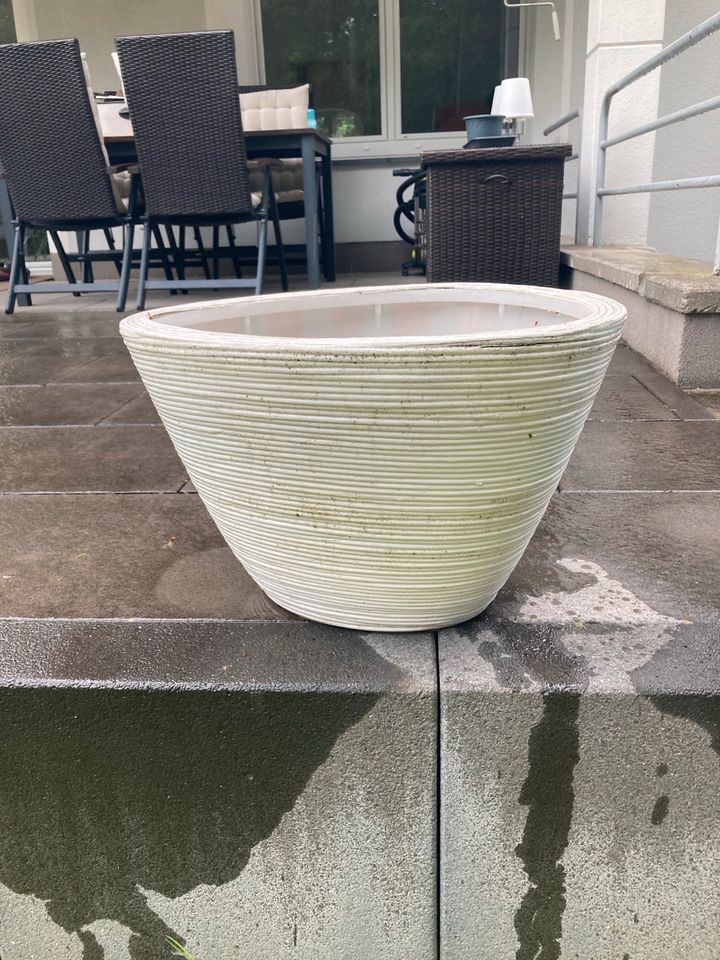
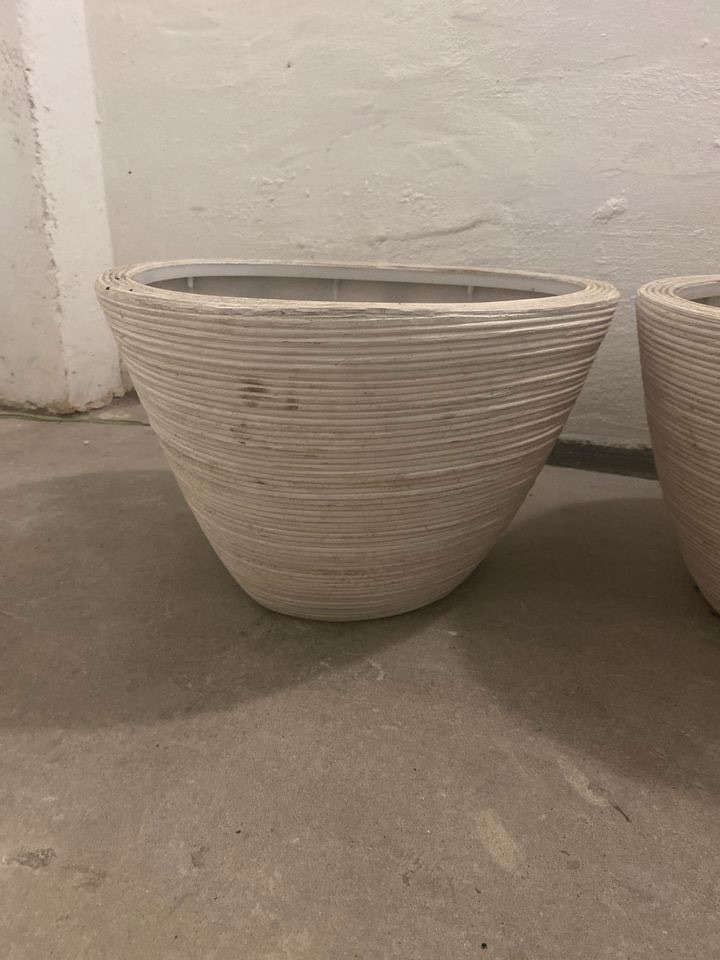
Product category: misc
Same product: yes